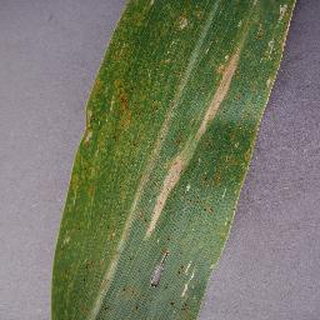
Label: corn_northern_leaf_blight